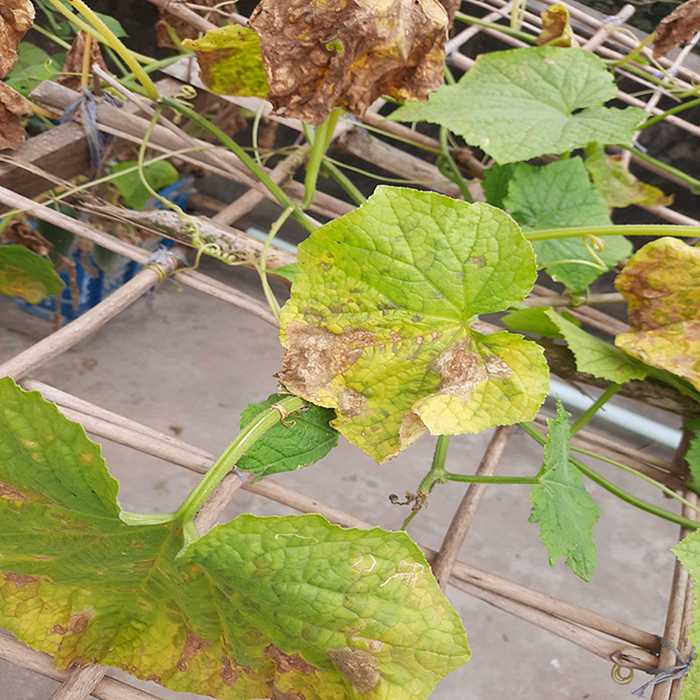
Plant: Cucumber
Label: Anthracnose lesions